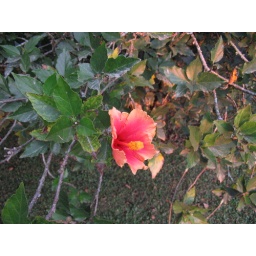
closeup of flowering tree near the main house at Los Andes Reserve on slopes of Atitlan Volcano